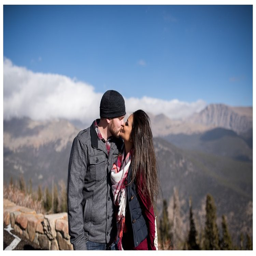
an engaged couple along road .